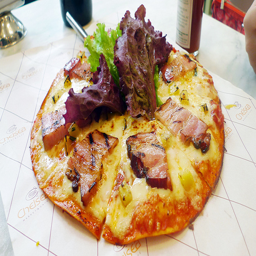
A pizza sitting on top of a white counter top.
A pizza that has vegetables on it is on the table.
A pizza containing ham and purple lettuce.
A pizza sitting on a counter with diffrent toppings on it .
A ham and pineapple pizza topped with mixed greens.